Soap

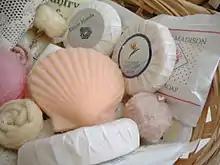
A collection of decorative bar soaps, as often found in hotels

In a domestic setting, "soap" usually refers to what is technically called a toilet soap, used for household and personal cleaning. Toilet soaps are salts of fatty acids with the general formula (RCO)M, where M is Na (sodium) or K (potassium).